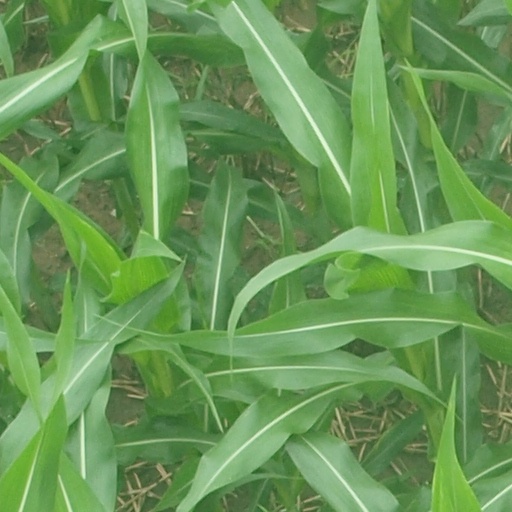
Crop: maize; corn